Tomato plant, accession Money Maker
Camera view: vertical (180 deg); turntable rotation: 240 degrees
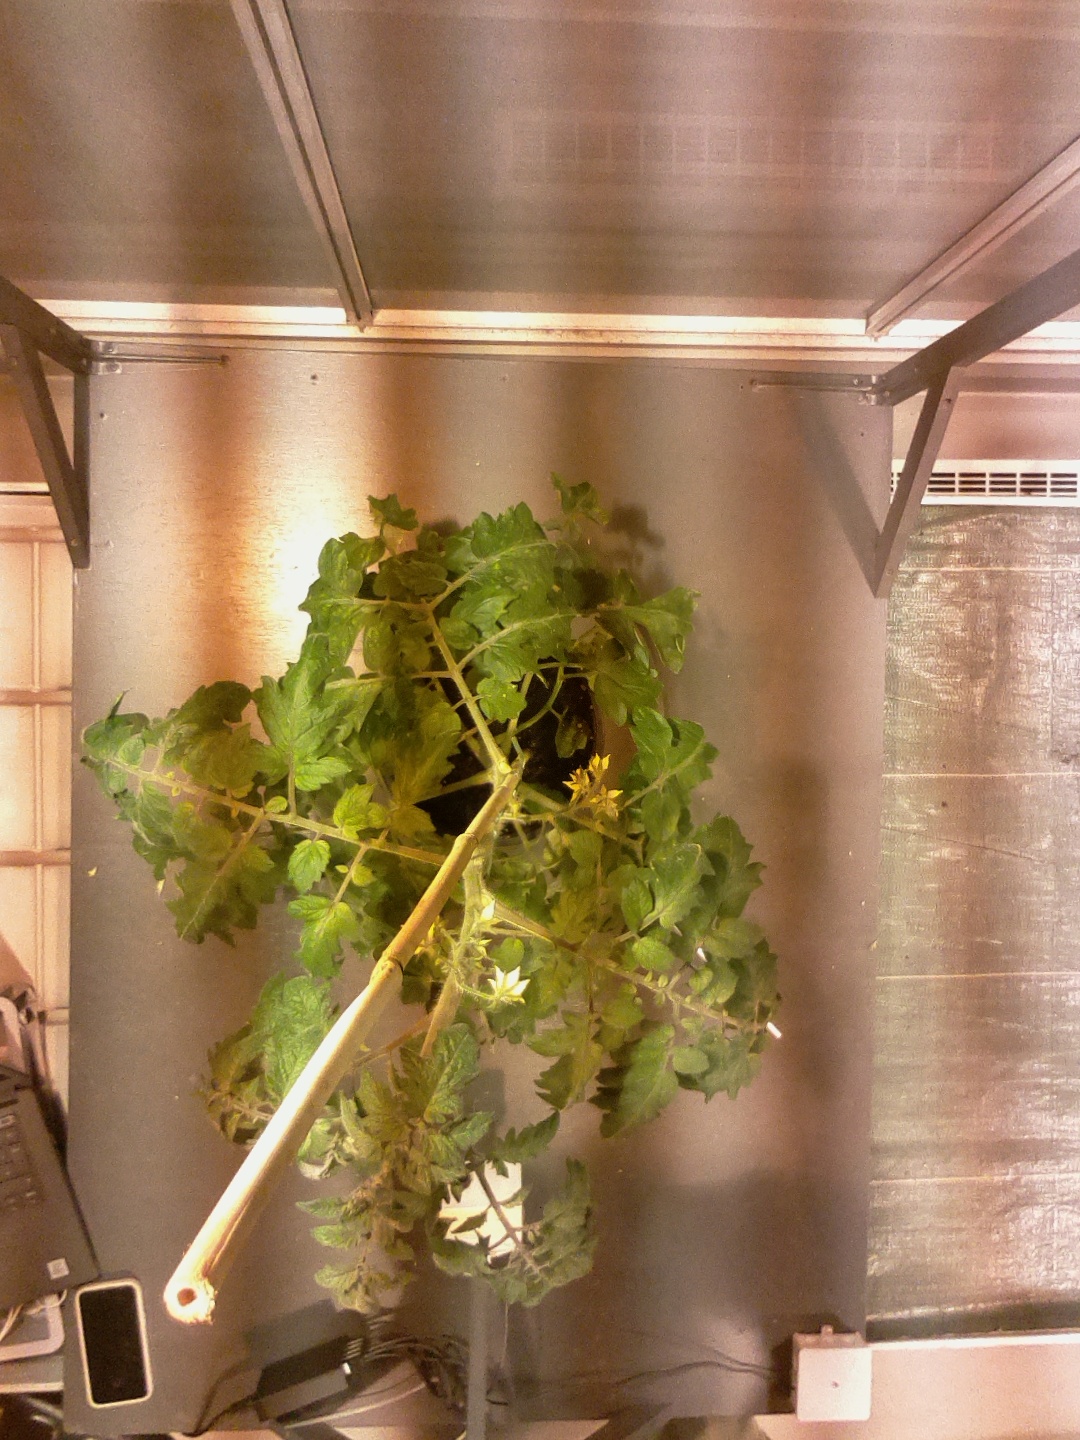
BBCH growth stage 68: Full flowering, 80%-90% of flowers open, more petals falling